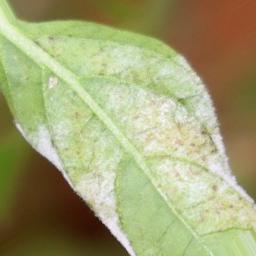
Label: powdery mildew